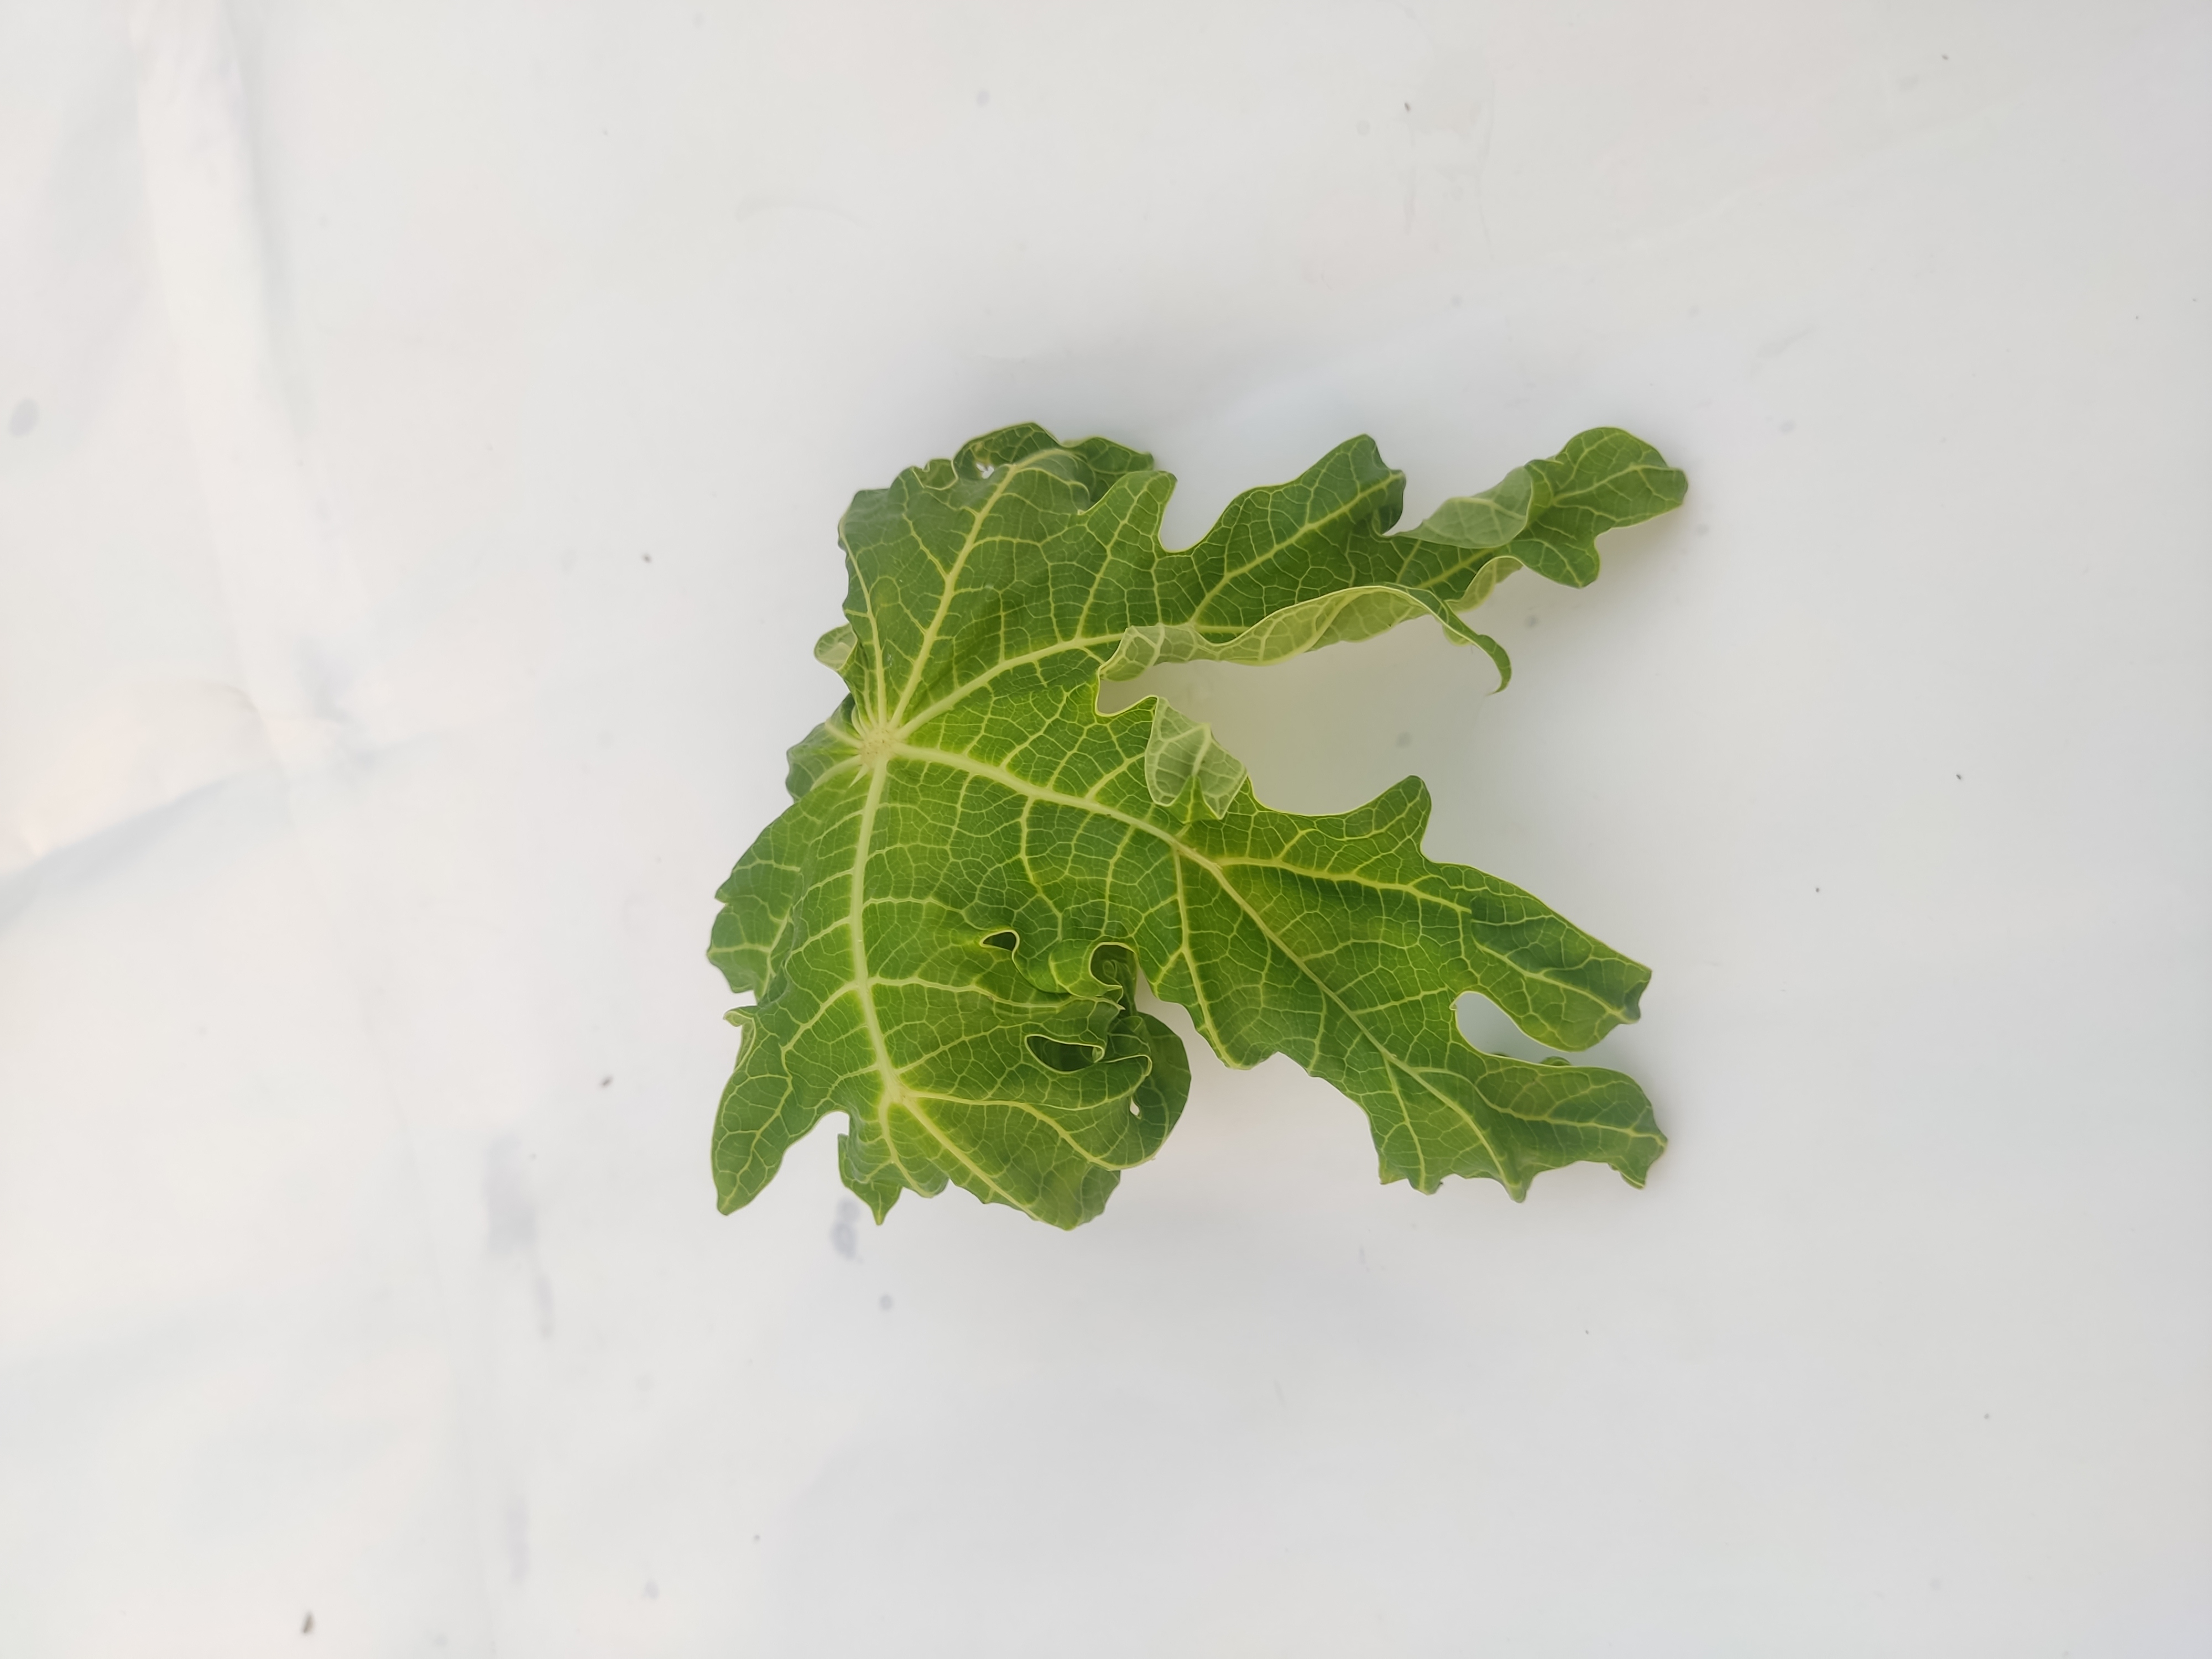
Label: Leaf Curl